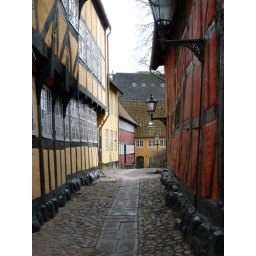
A small passage between two old houses in the old market town Kolding.